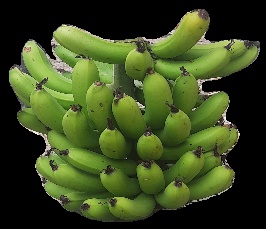
Variety: pachbale
Grade: grade3